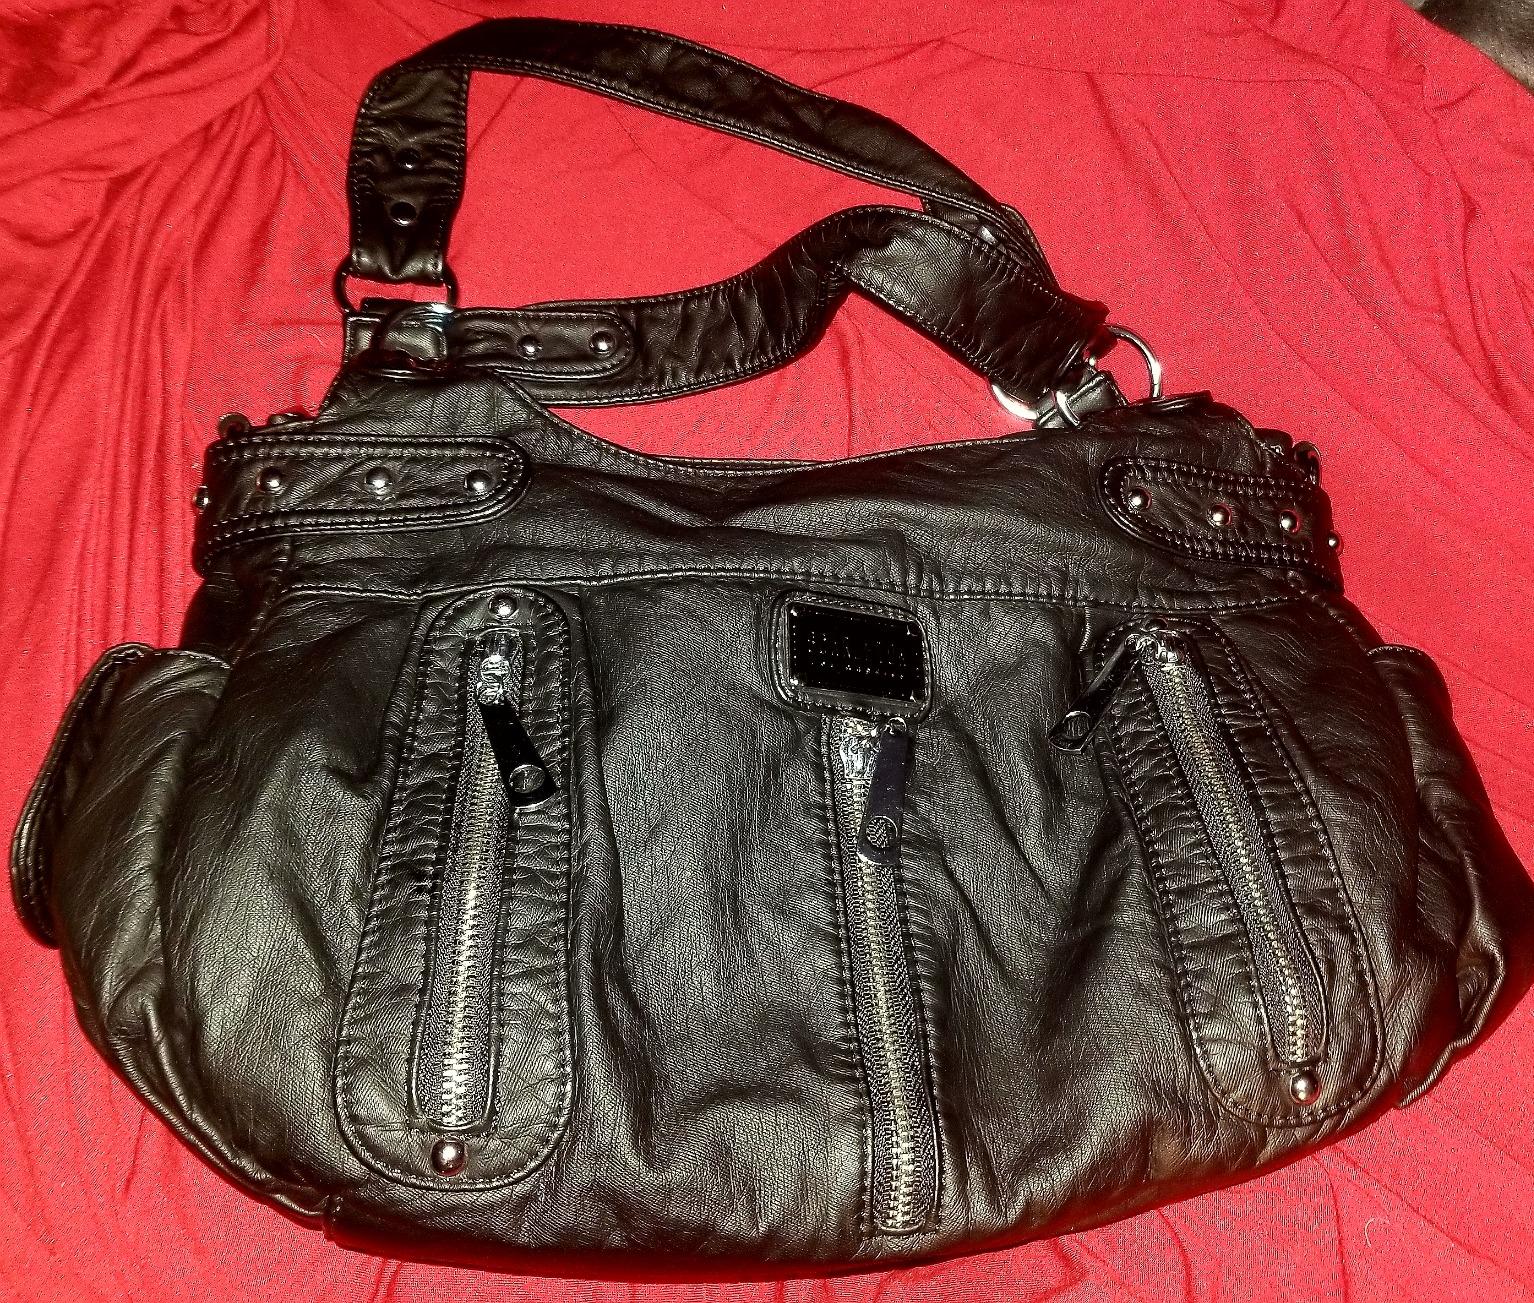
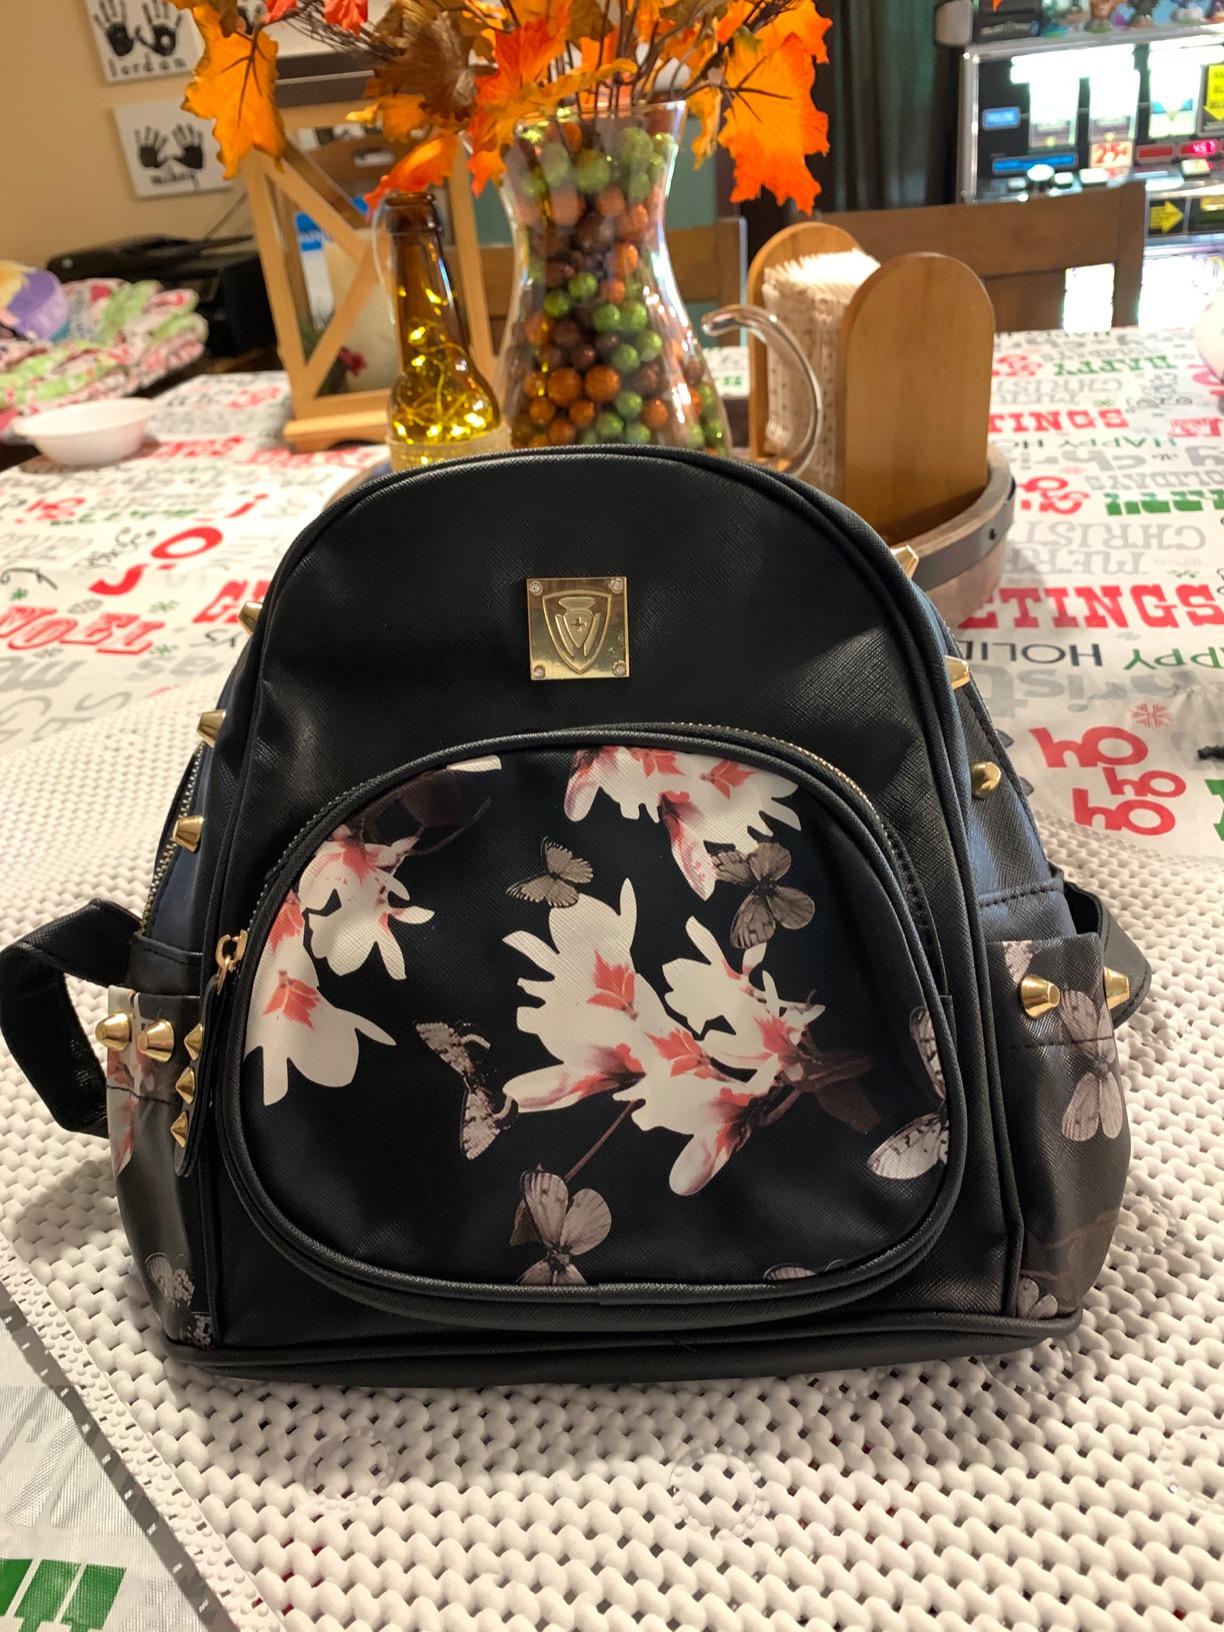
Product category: accessories_handbag
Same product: no